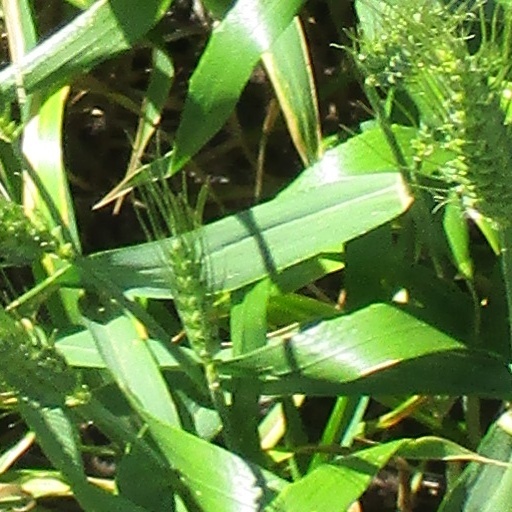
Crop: wheat